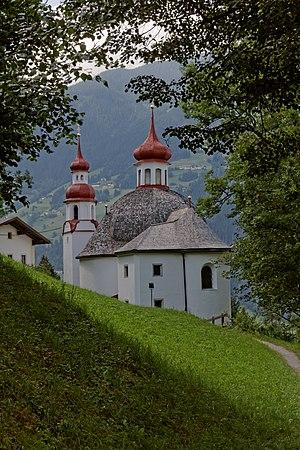
Hainzenberg est une commune autrichienne du district de Schwaz dans le Tyrol.